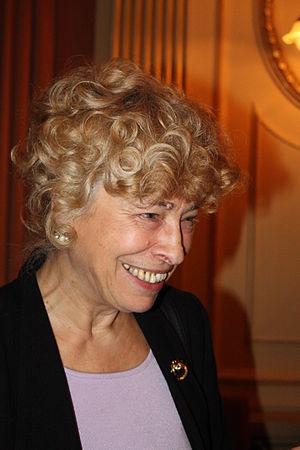
L’élection présidentielle allemande de 2009 s'est tenue le 23 mai 2009, lors de la réunion de la 13ᵉ Assemblée fédérale, conformément à la décision annoncée le 8 mai 2008 par le président du Bundestag, Norbert Lammert. Cette élection s'est tenue quelques mois avant les élections fédérales du 27 septembre 2009.